J1407b

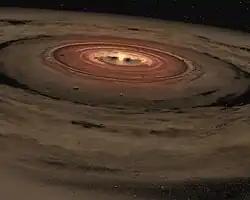
Artist's impression of OTS 44, a young brown dwarf surrounded by a dusty circumplanetary disk. J1407b most likely resembles this if it is a free-floating young substellar object.

Following the assumption that J1407b is orbiting V1400 Centauri, its transverse speed of during the 2007 eclipse should be the same as its orbital speed around the star. This orbital speed allows for a range of possible orbital periods depending on J1407b's orbital eccentricity: if J1407b has a circular orbit with a constant orbital speed, then it would have an orbital period around 200 days, whereas if J1407b's orbit is more elliptical with a varying orbital speed, then it could have longer orbital periods of up to several years.